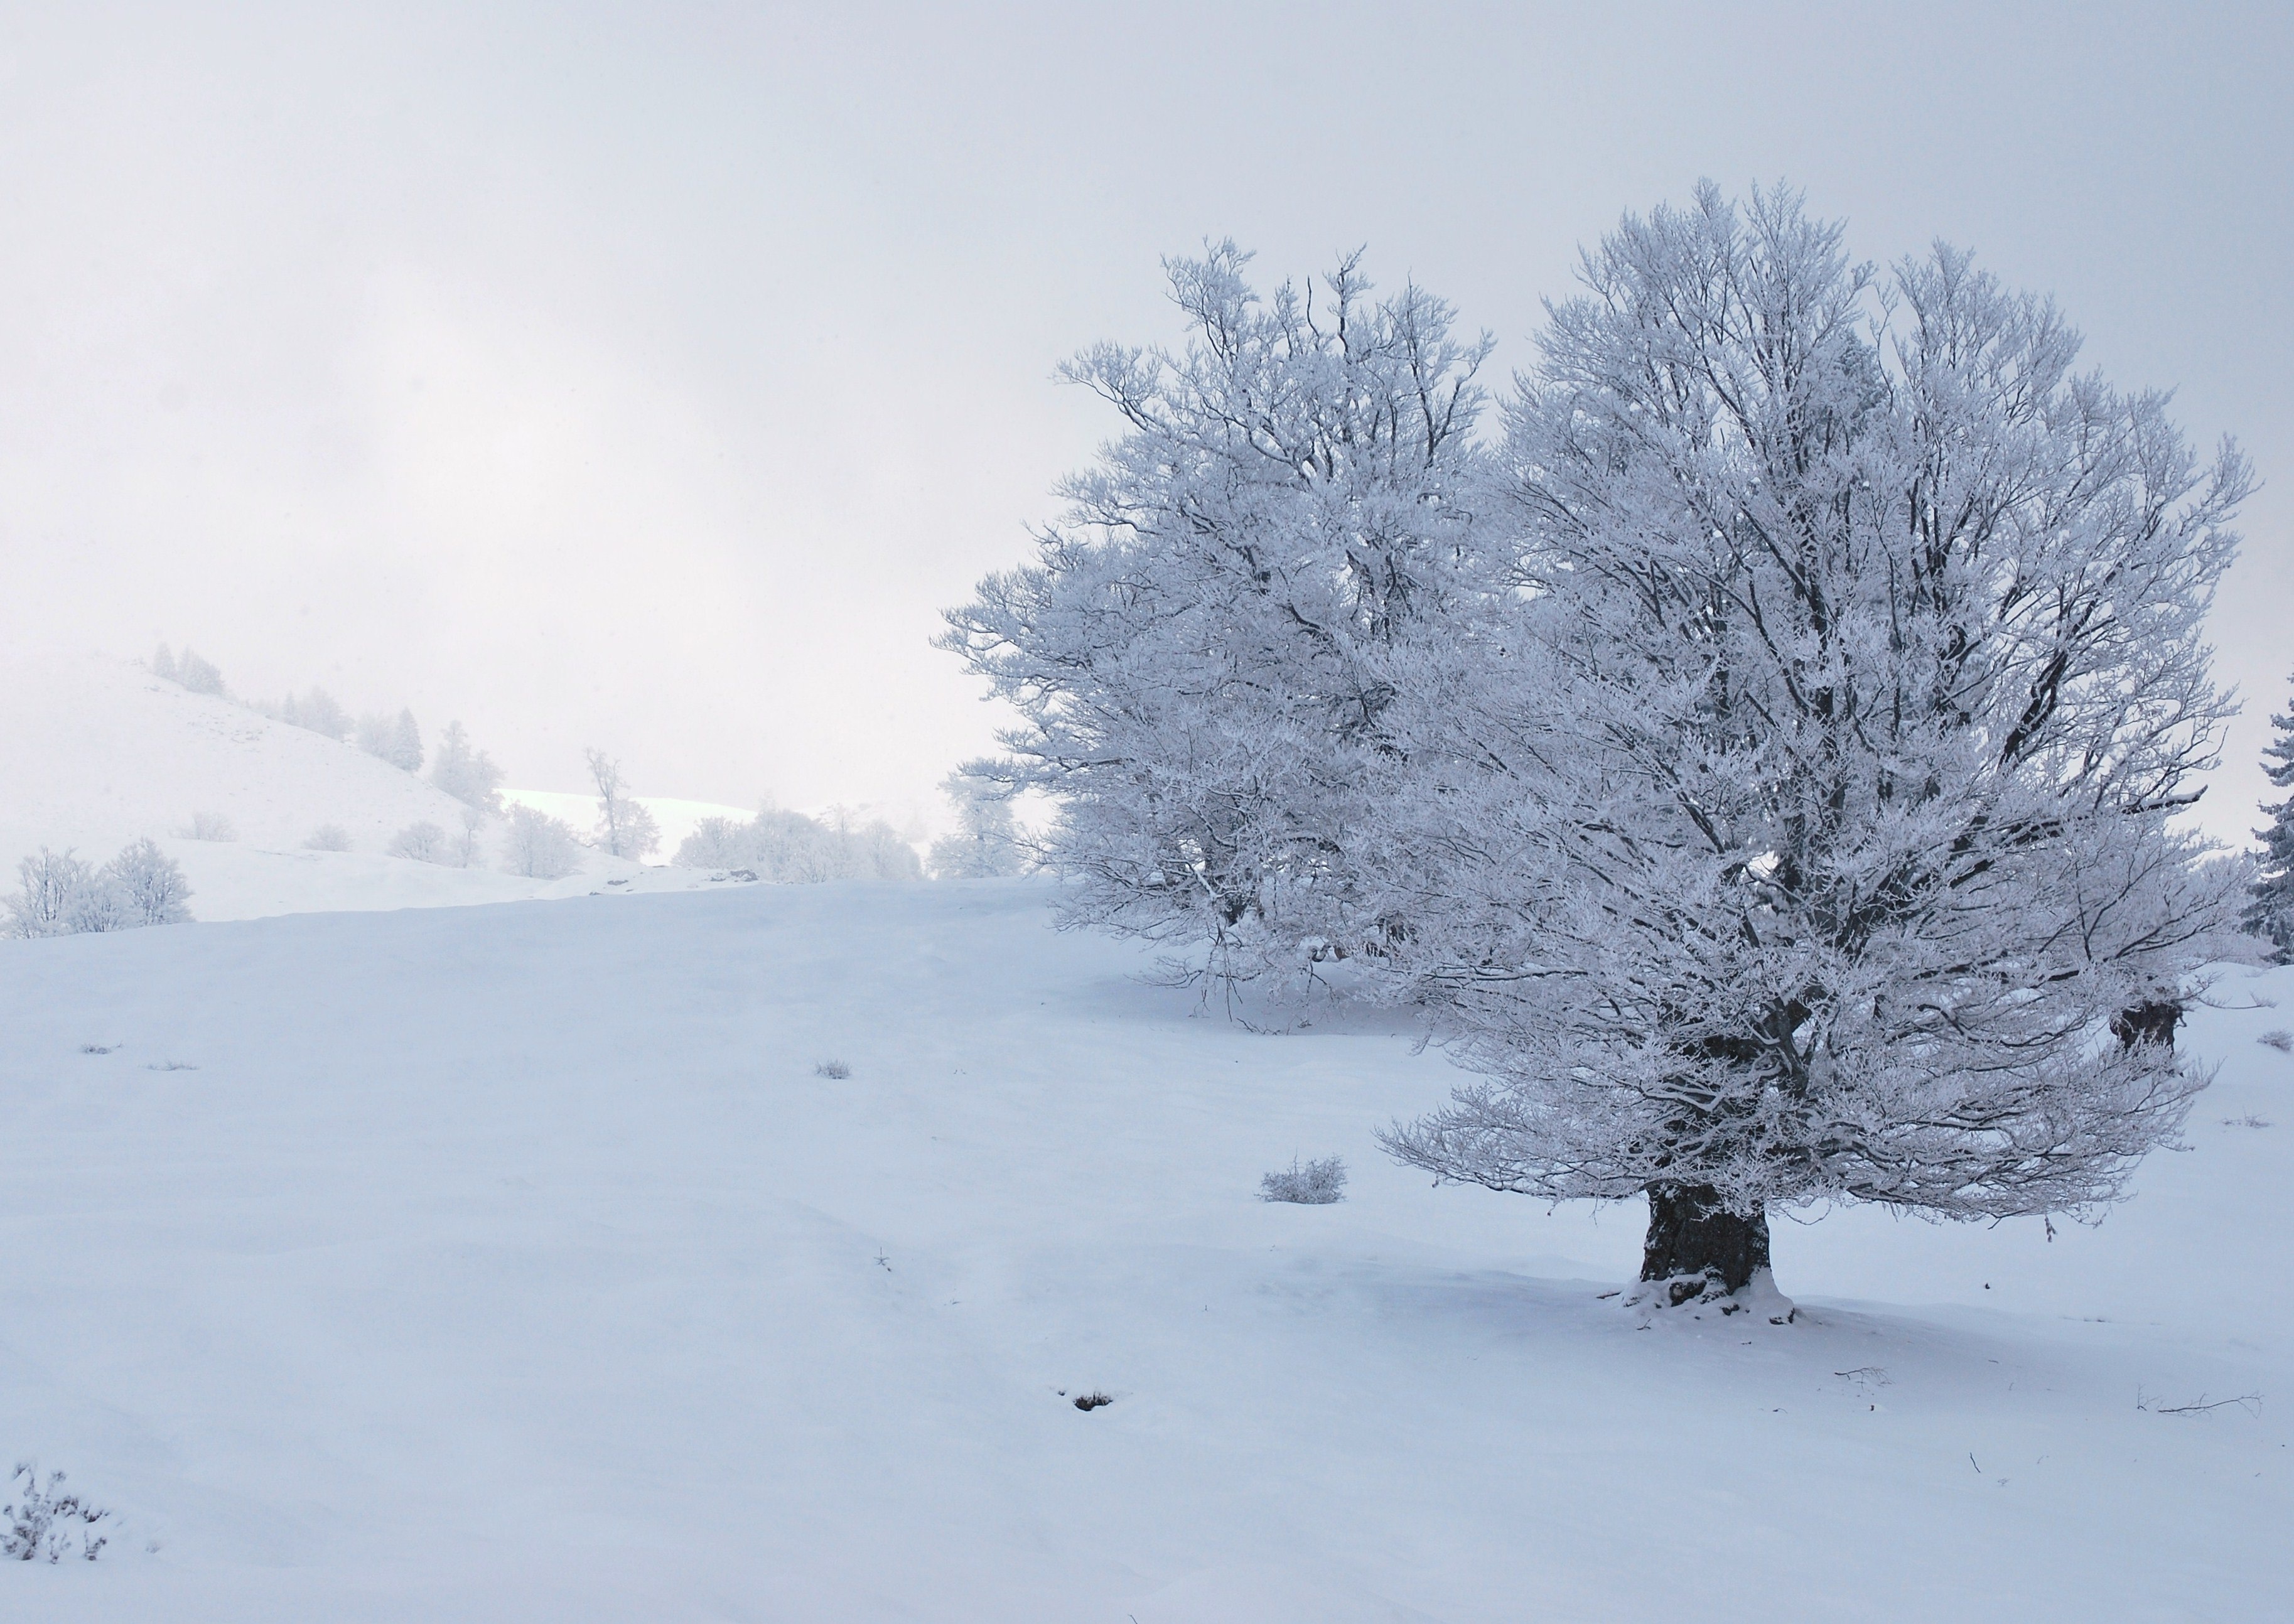
tree, wilderness, branch, snow, winter, white, frost, weather, snowy, season, blizzard, freezing, geological phenomenon, winter storm